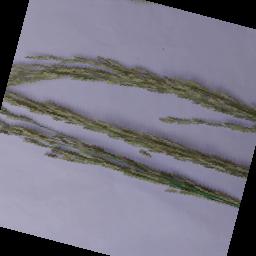
Label: Rice___Neck_Blast